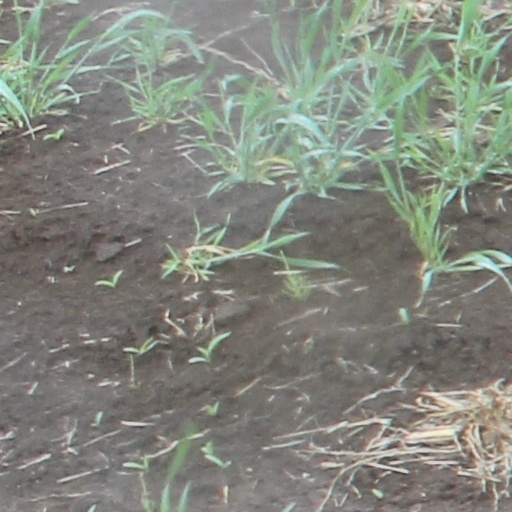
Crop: wheat